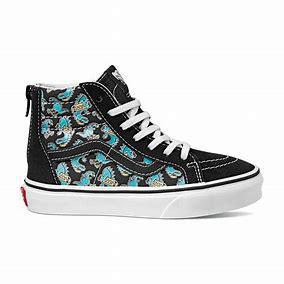
Brand: Vans
Model: Skate